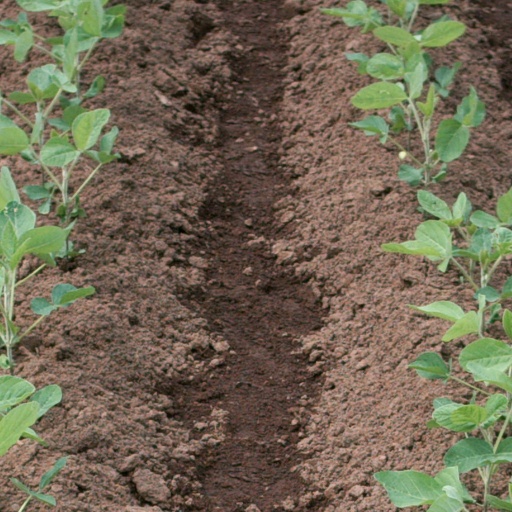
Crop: soybean